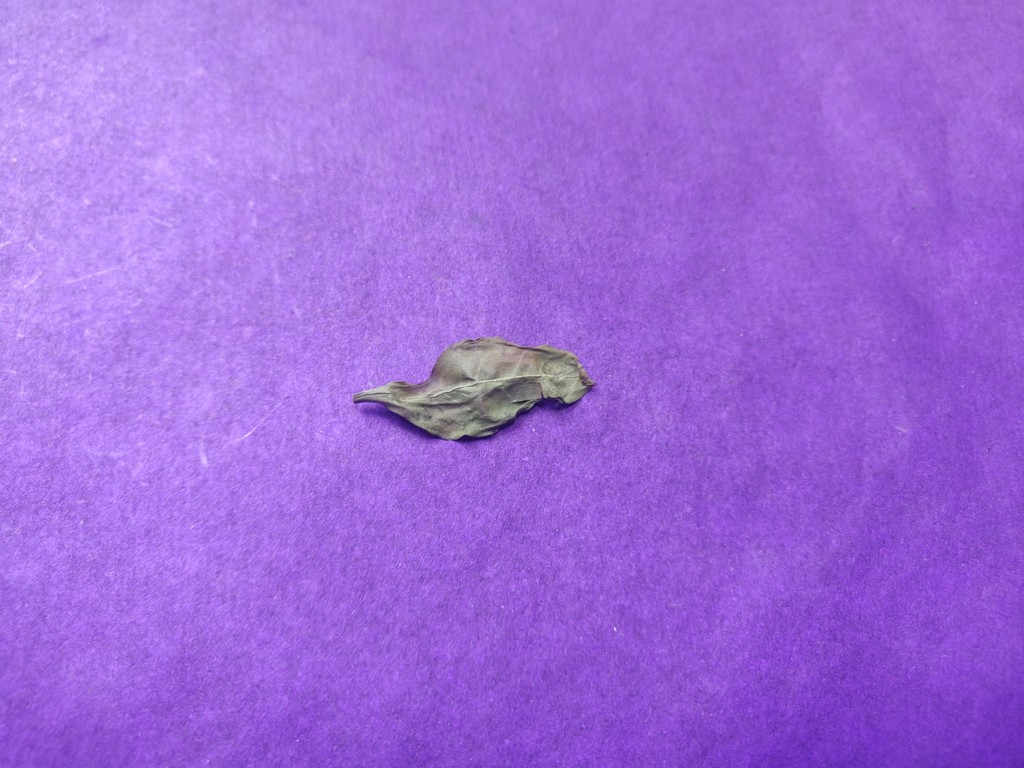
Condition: Dried
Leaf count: single
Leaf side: unknown